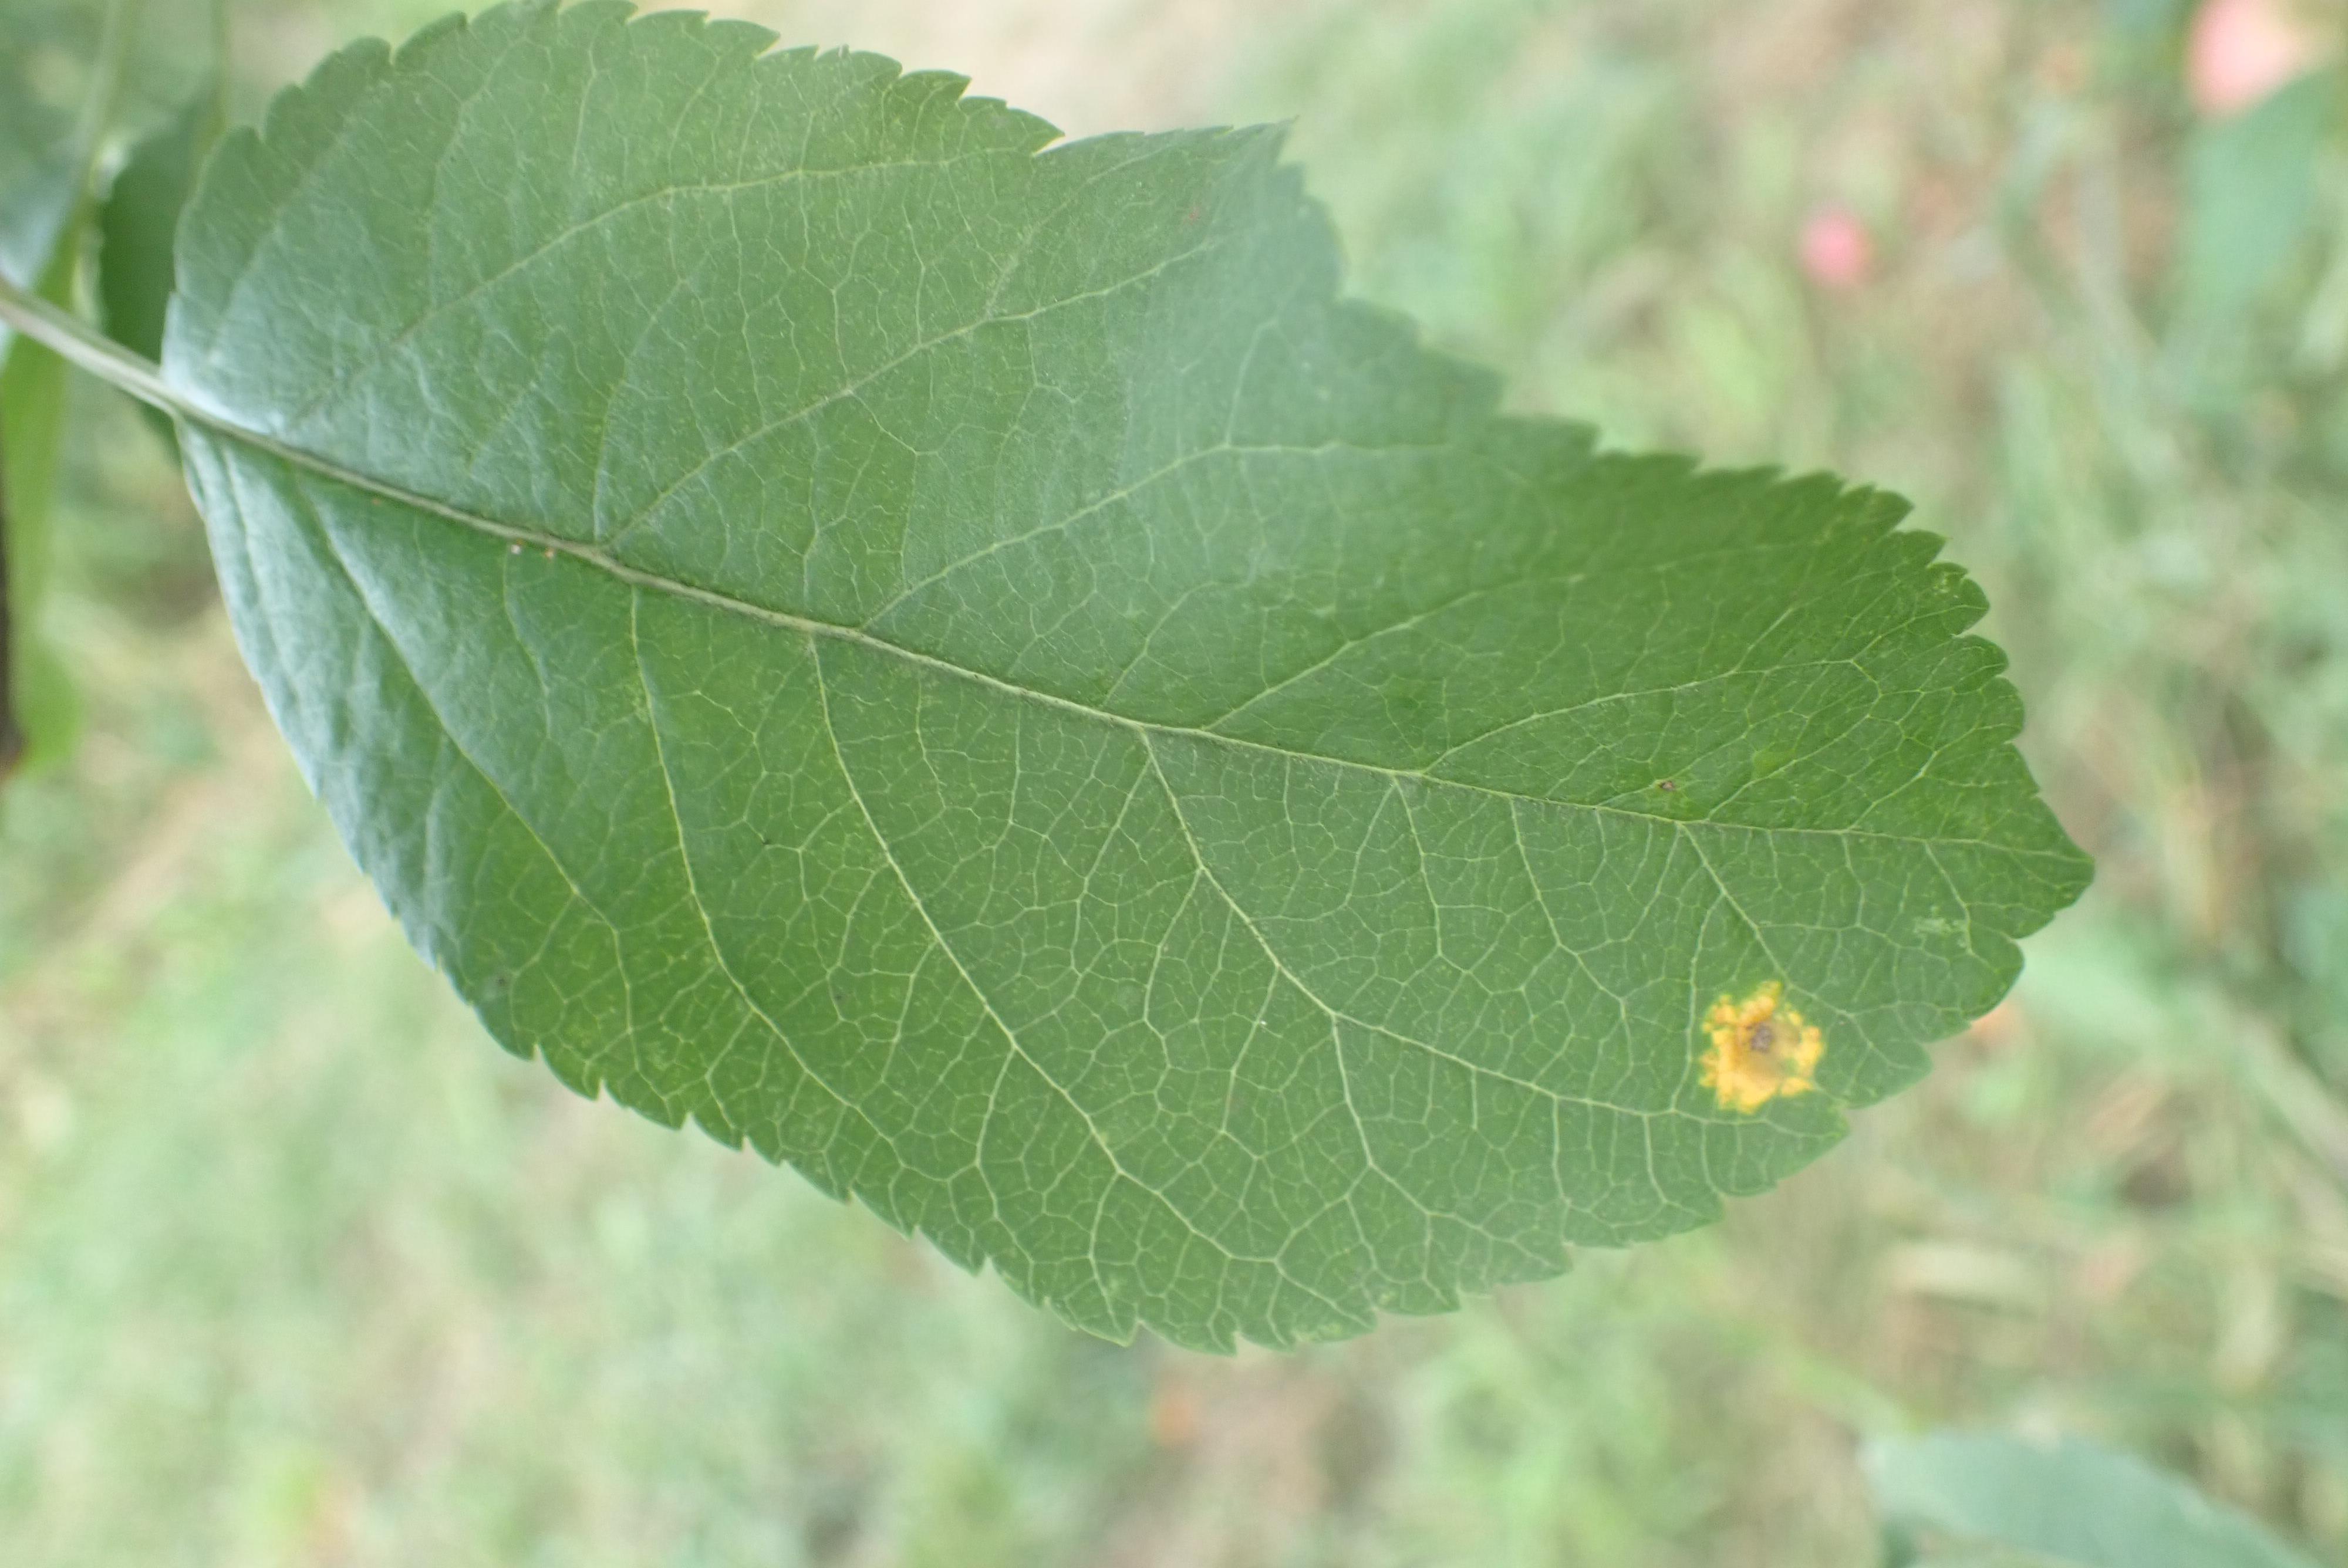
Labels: rust